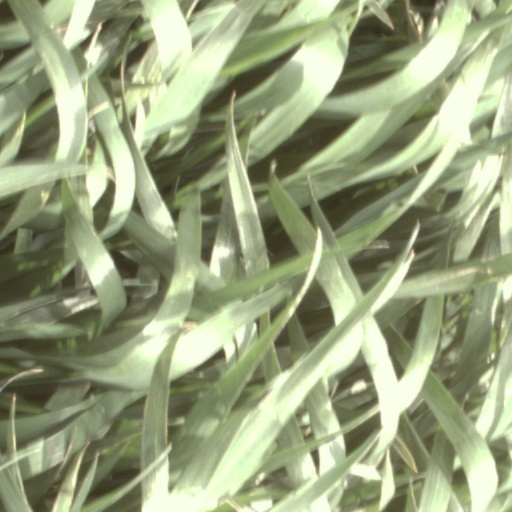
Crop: wheat